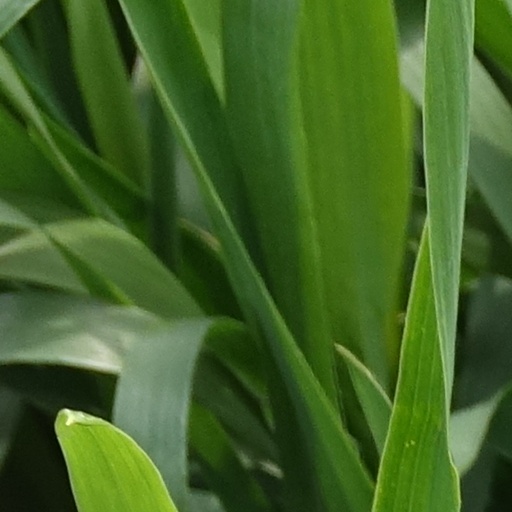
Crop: wheat